Humayun

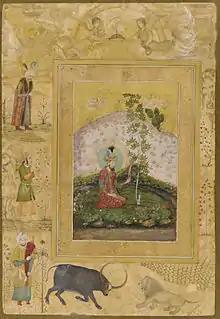
An image from an album commissioned by Shah Jahan shows Humayun sitting beneath a tree in his garden in India.

The Mughal monarch was introduced to the work of the Persian miniaturists, and Kamaleddin Behzad sent two of his pupils to join Humayun's court. Humayun was amazed by their work and asked if they would serve him if he regained the sovereignty of Hindustan; they agreed. With so much happening, Humayun did not meet Tahmasp until July, six months after his arrival in Persia. After a lengthy journey from Herat the two met in Qazvin where a large feast and parties were held for the event. The meeting of the two emperors is depicted in a famous wall-painting in the Chehel Sotoun (Forty Columns) palace in Esfahan.